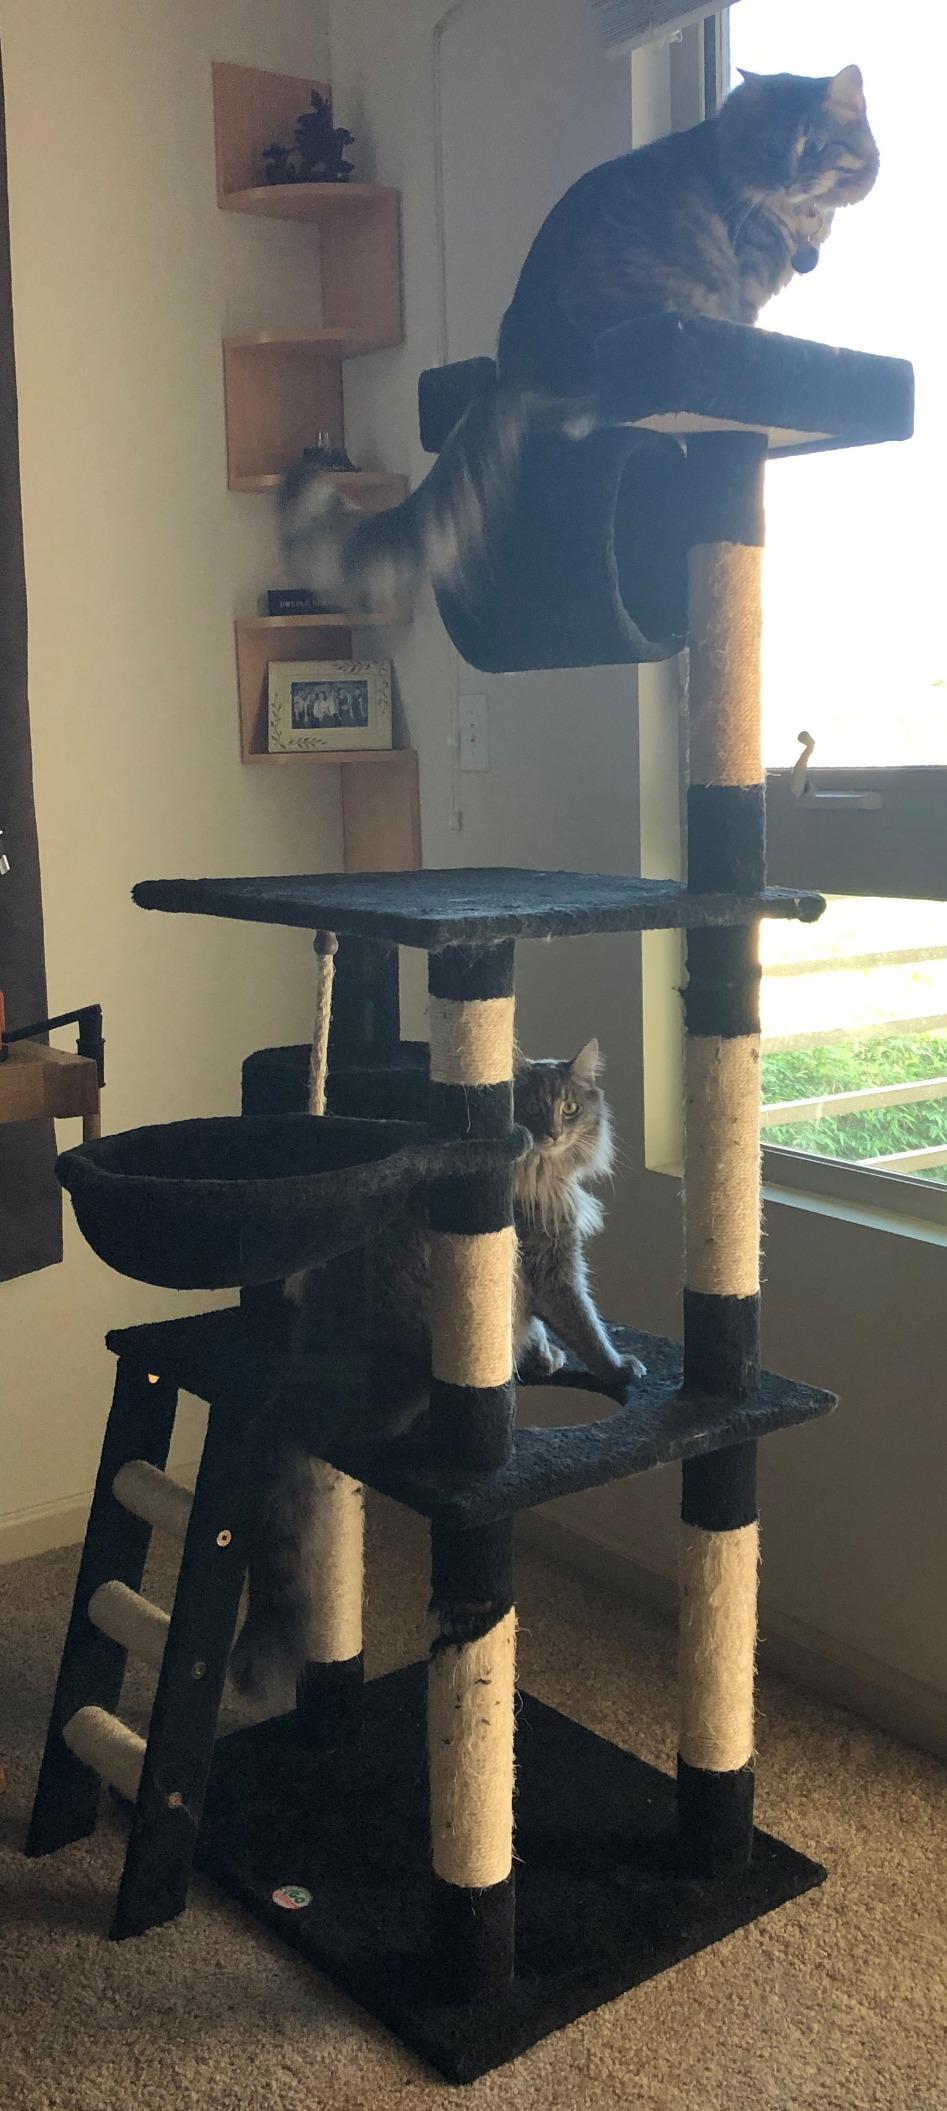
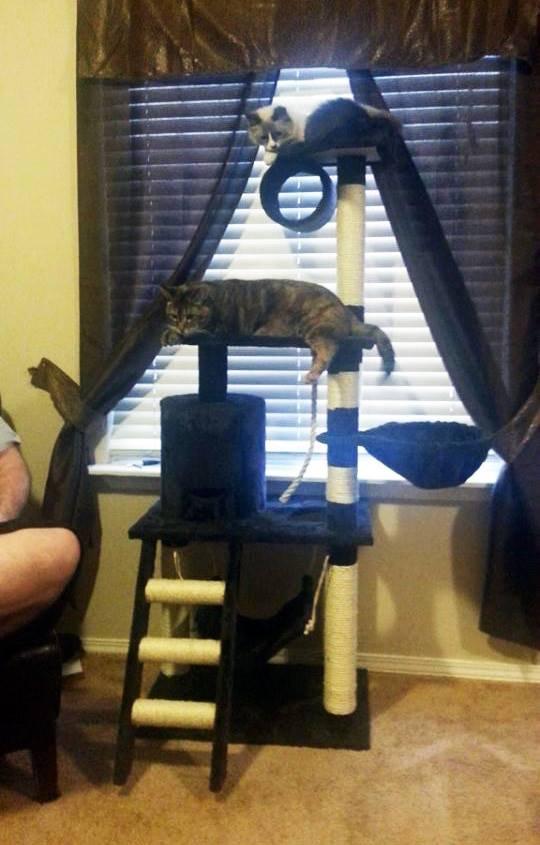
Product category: items_cat tree
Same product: yes